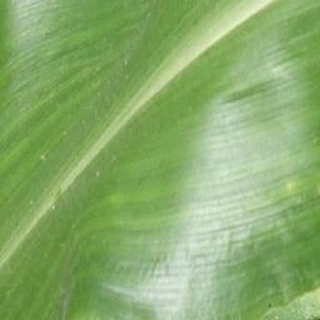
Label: healthy_corn